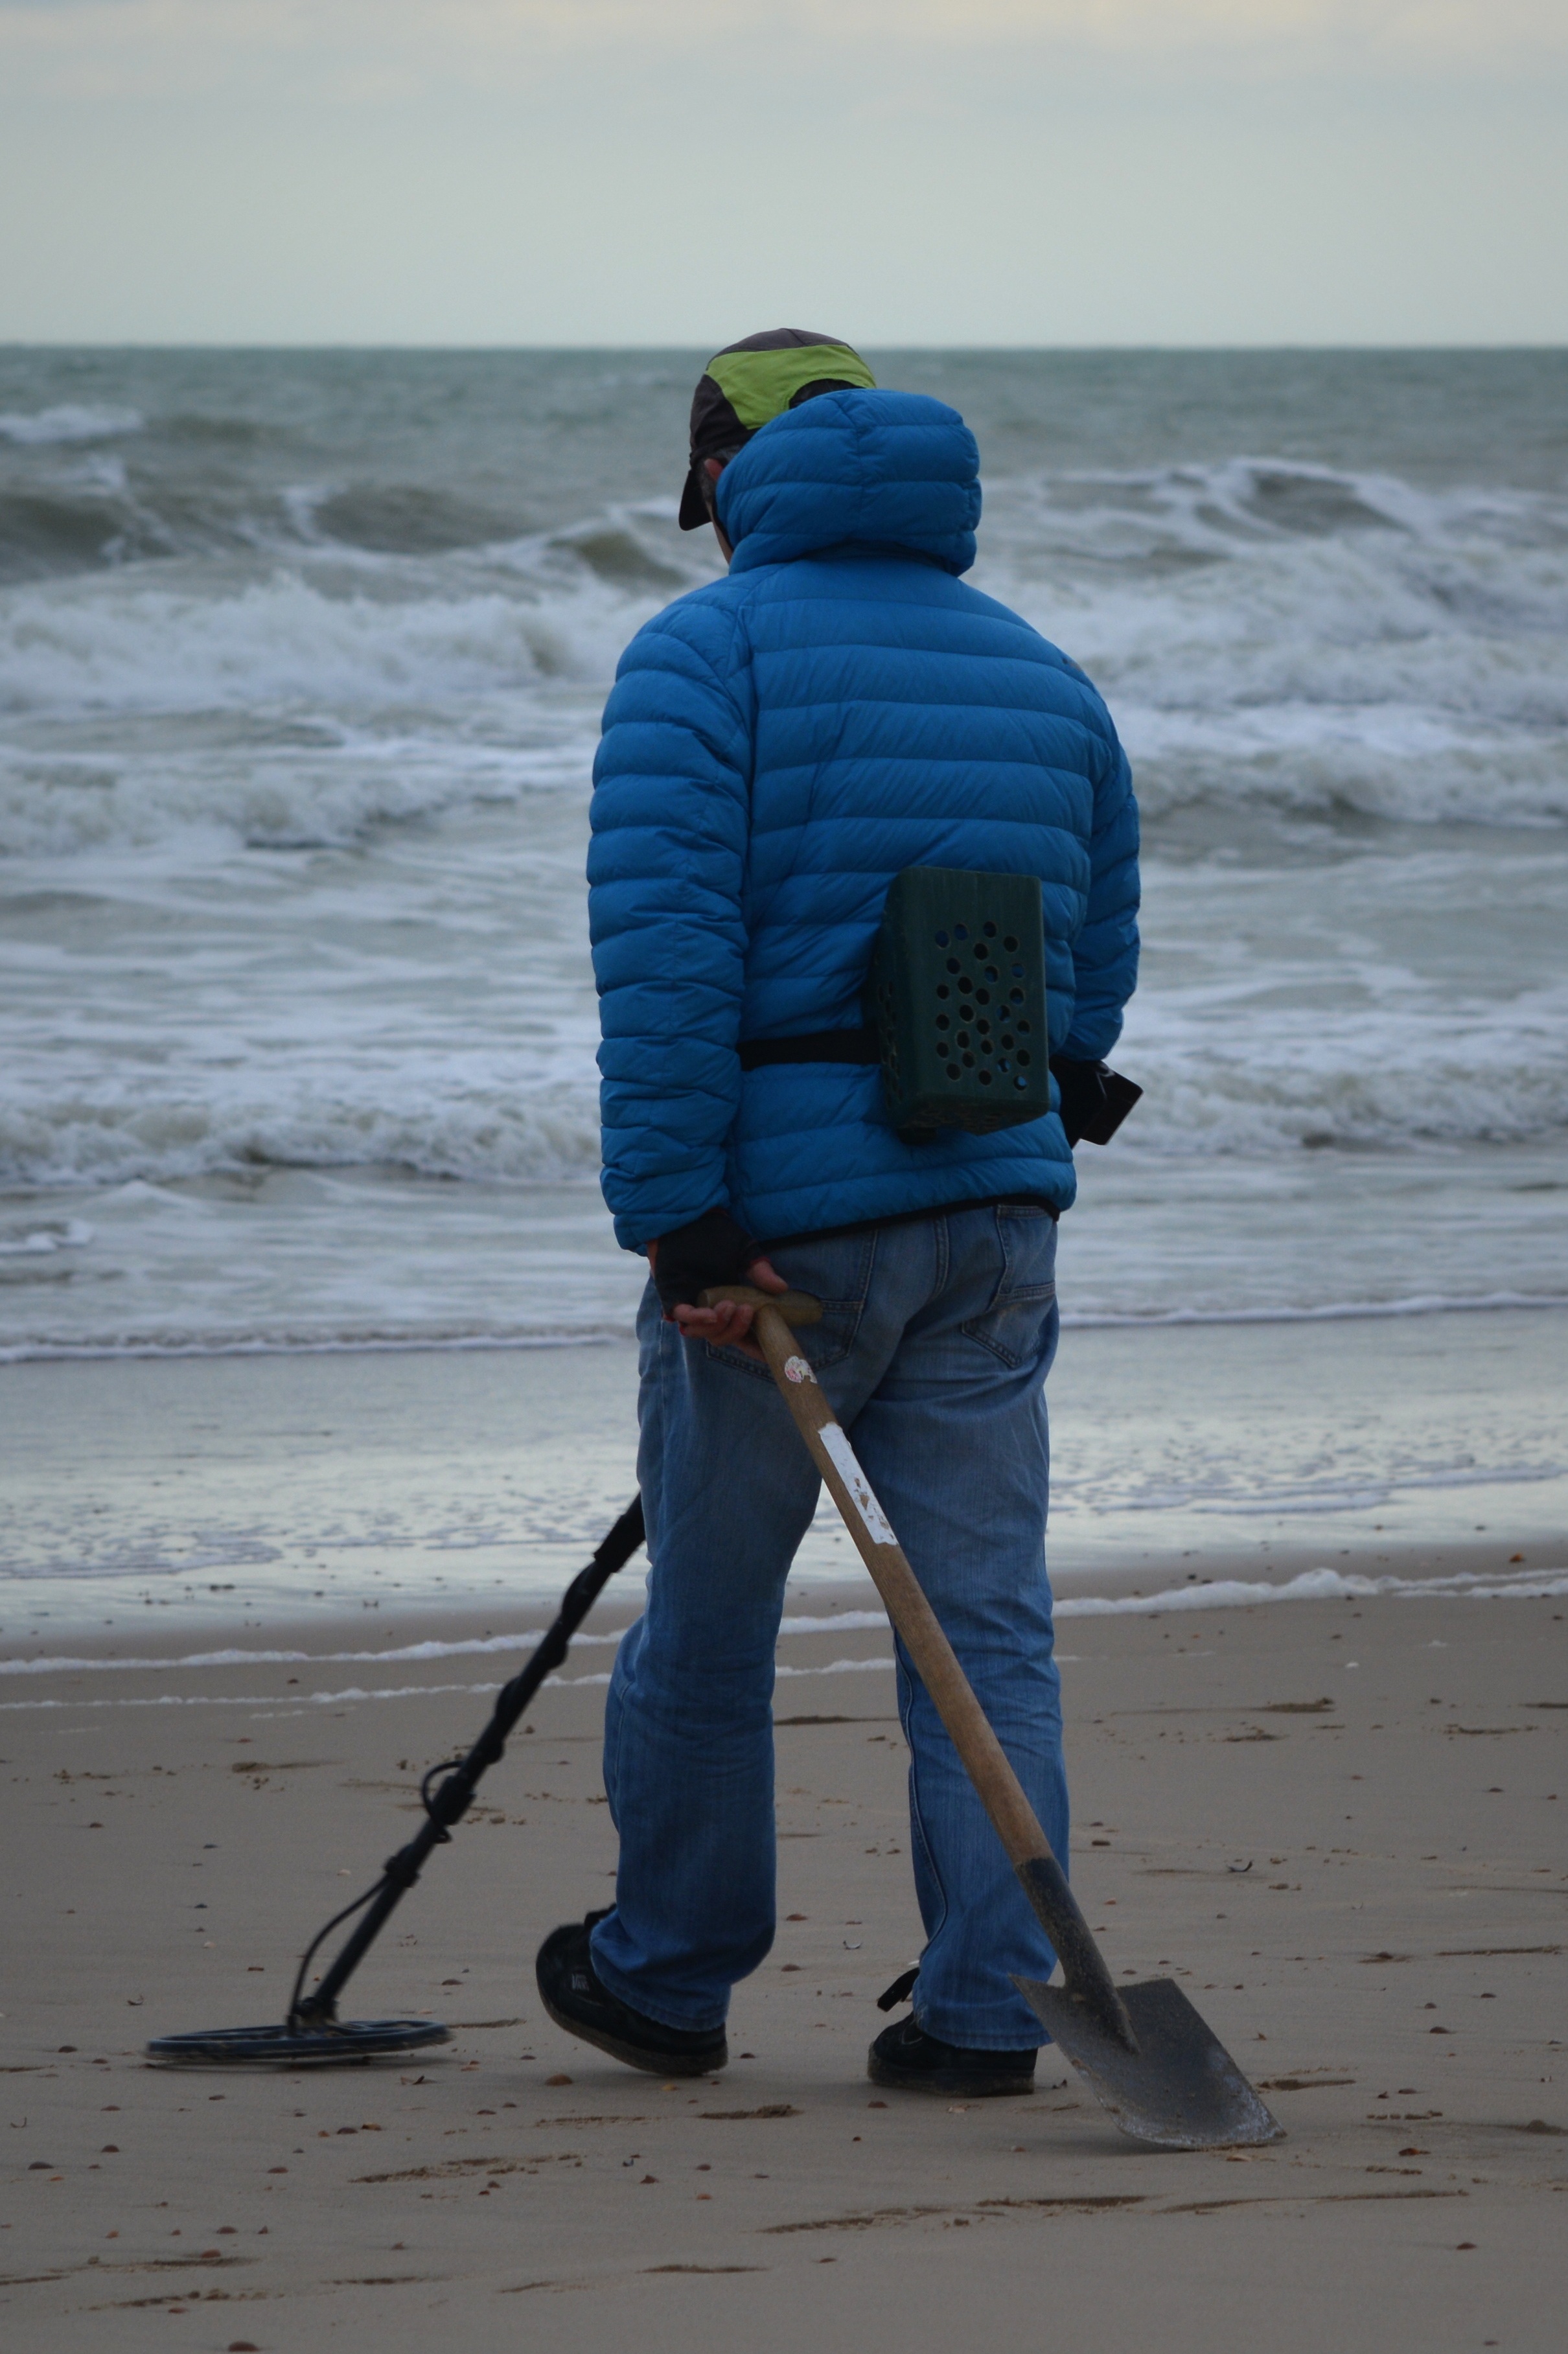
man, beach, sea, coast, water, sand, ocean, walking, people, shore, wave, vacation, fishing, blue, body of water, search, winter clothing, metal detector, fortune hunter